Will Lammert

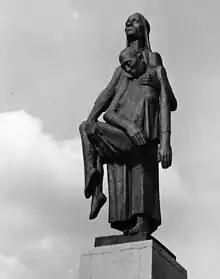
Memorial "Tragende", 1959

Despite Lammert's greatest endeavours to find work as a sculptor, efforts which led him all the way to Siberia, there were few opportunities in the Soviet Union for him to practise his art. In 1938 he moved out of Moscow and into the suburb of Peredelkino, where was able to stay in Friedrich Wolf's dacha. He kept in close contact with other German emigres too, such as Johannes R. Becher, Adam Scharrer and Erich Weinert. He worked in various architect's offices and ran drawing groups together with another exiled artist, the painter Heinrich Vogeler. After the attack on the Soviet Union in 1941 he was expelled from the greater Moscow region, this time for being German, and arrived first of all in the Tatar Autonomous Soviet Socialist Republic, where he worked at a "kolkhoz" collective farm. A year later he was conscripted into the Labour Army and brought to Kazan. His exile did not end with the war, however, but was merely converted into a "Special Exile in Perpetuity."